Melanis

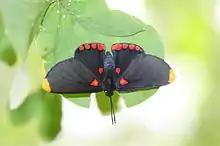
"M. pixe" (red-bordered pixie)

Melanis is a genus in the butterfly family Riodinidae present in the Neotropical realm.